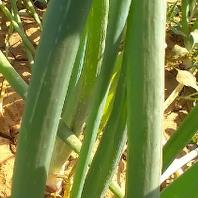
Crop: Onion
Condition: healthy-leaf